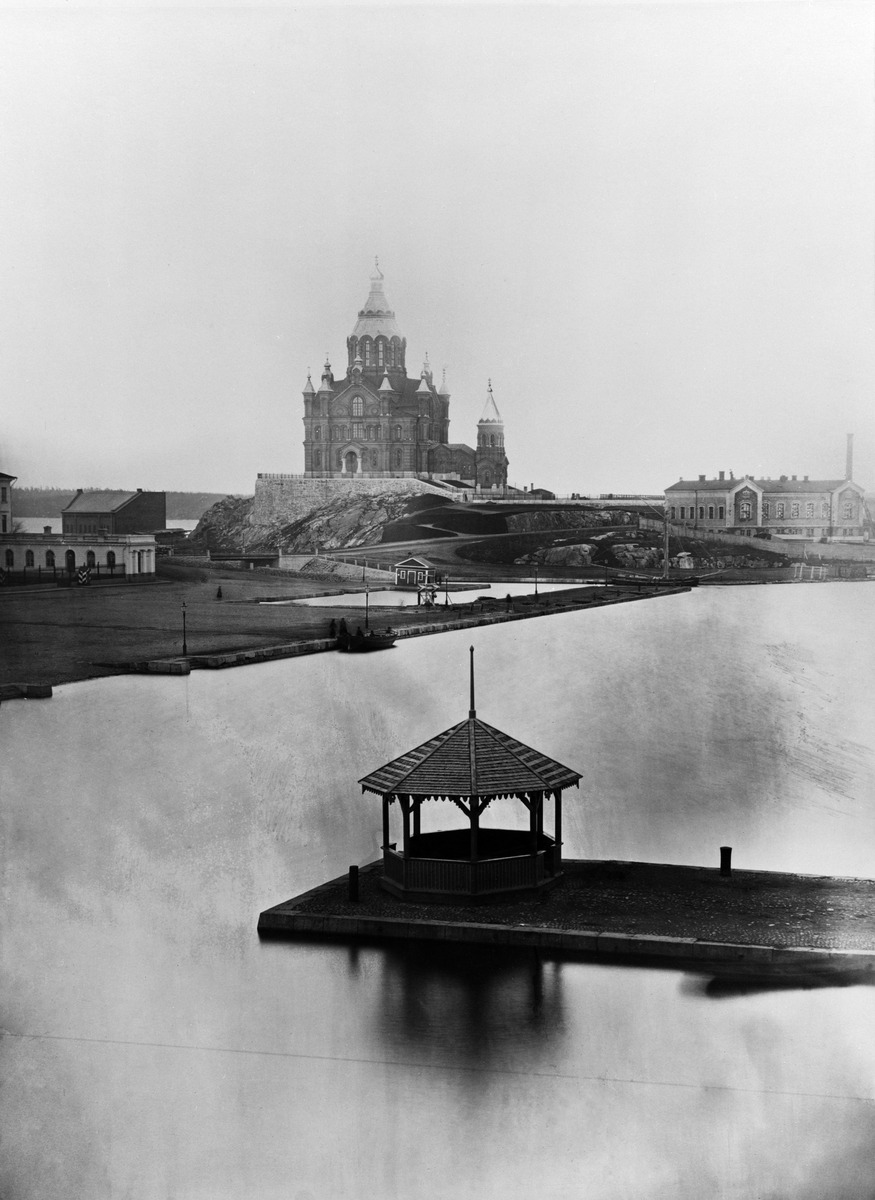
Uspenskin katedraali Eteläsatamasta nähtynä
sisällön kuvaus: Uspenskin katedraali Eteläsatamasta nähtynä.  Etualalla paviljonki

Pohjoisella laiturihaaralla, taustalla vasemmalla Linnanlaituri mustavalkoinen
Kuvaaja: Hoffers, Eugen, valokuvaaja
Ajankohta: kuvausaika 1868
Paikka: Suomi, Uusimaa, Helsinki, Katajanokka Helsinki, Eteläsatama Pohjoinen laiturihaara, Linnanlaituri
Aiheet: Helsingin ortodoksinen seurakunta, kirkkorakennukset, ortodoksinen kirkko, satamat, laiturit